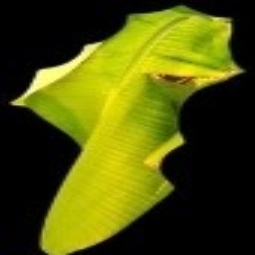
Label: Sulphur